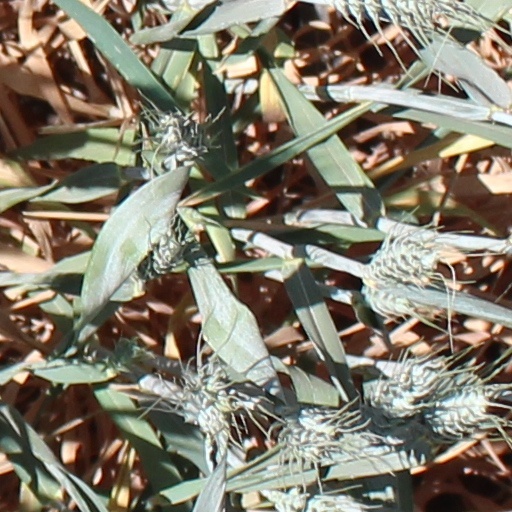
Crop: wheat